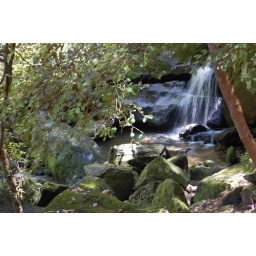
A waterfall in the blue mountains